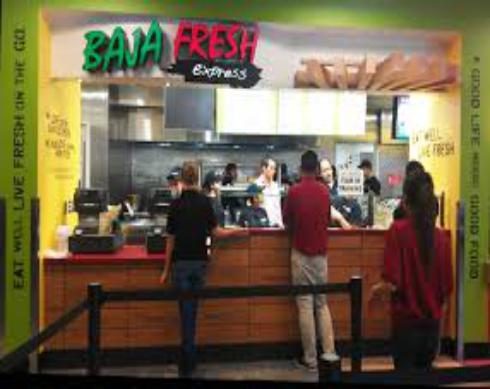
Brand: Baja Fresh
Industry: Food